Donahue, Iowa

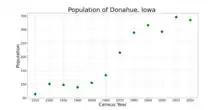
The population of Donahue, Iowa from US census data

As of the census of 2020, there were 335 people, 128 households, and 108 families residing in the city. The population density was 944.5 inhabitants per square mile (364.7/km). There were 129 housing units at an average density of 363.7 per square mile (140.4/km). The racial makeup of the city was 95.8% White, 0.0% Black or African American, 0.0% Native American, 0.0% Asian, 0.0% Pacific Islander, 0.3% from other races and 3.9% from two or more races. Hispanic or Latino persons of any race comprised 1.5% of the population.